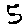
Label: 5